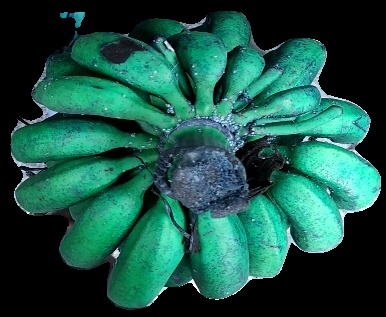
Variety: rasbale
Grade: grade3